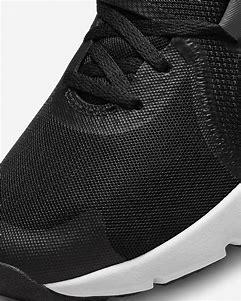
Brand: Nike
Model: In Season Tr 13